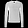
Label: Pullover